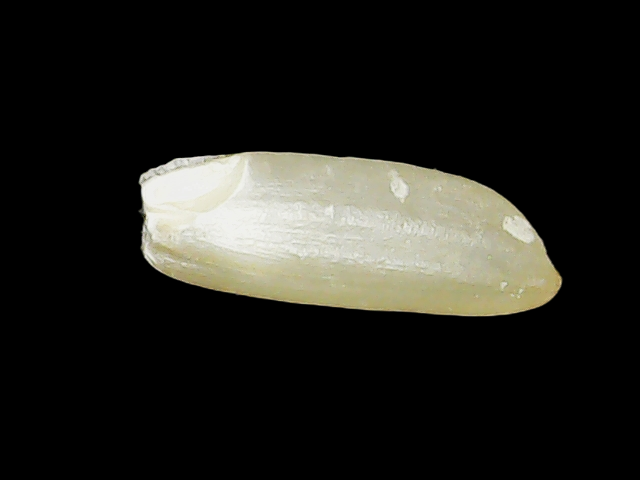
Rice variety: Binadhan12